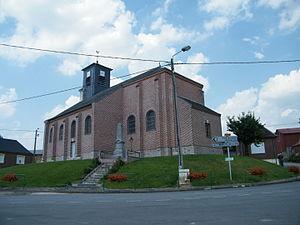
église.
Senlis-le-Sec est une commune française située dans le département de la Somme, en région Hauts-de-France.